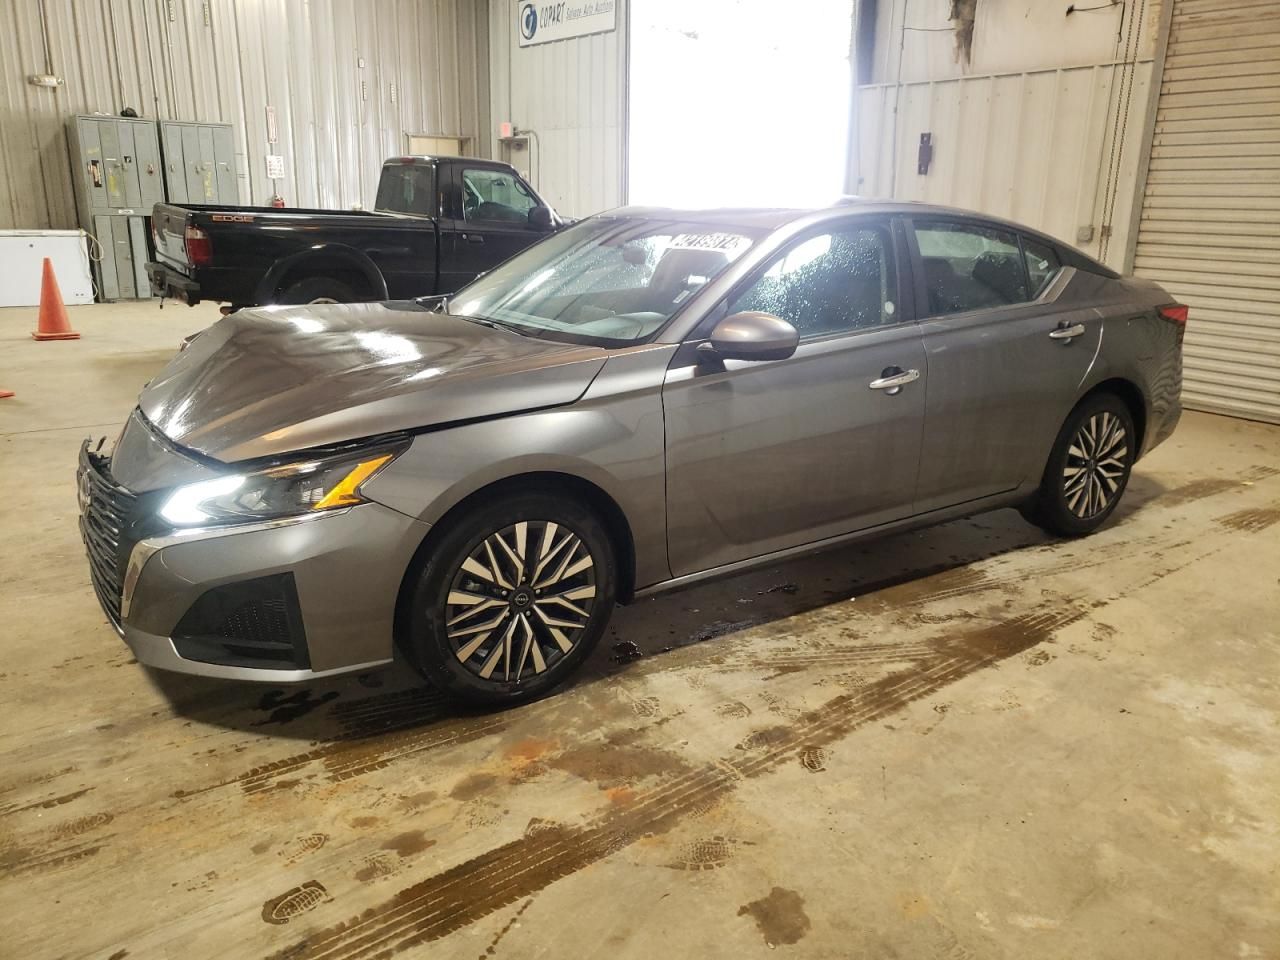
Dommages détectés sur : capot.
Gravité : mineur